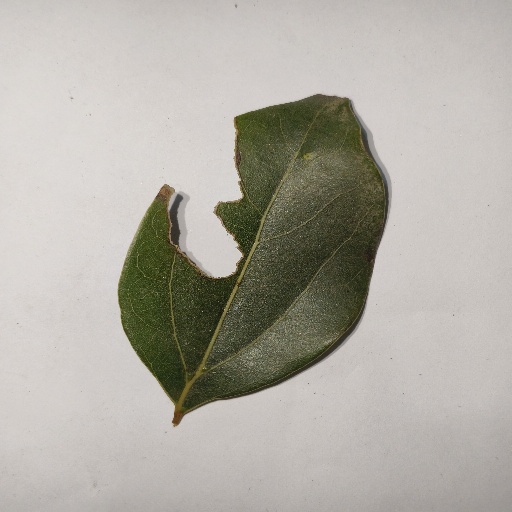
Species: Camphor
Leaf condition: Shot Hole